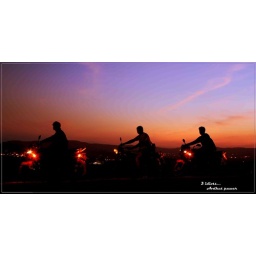
Taken on hill near Sus Village on road to Pirangut